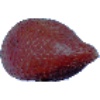
Label: salak